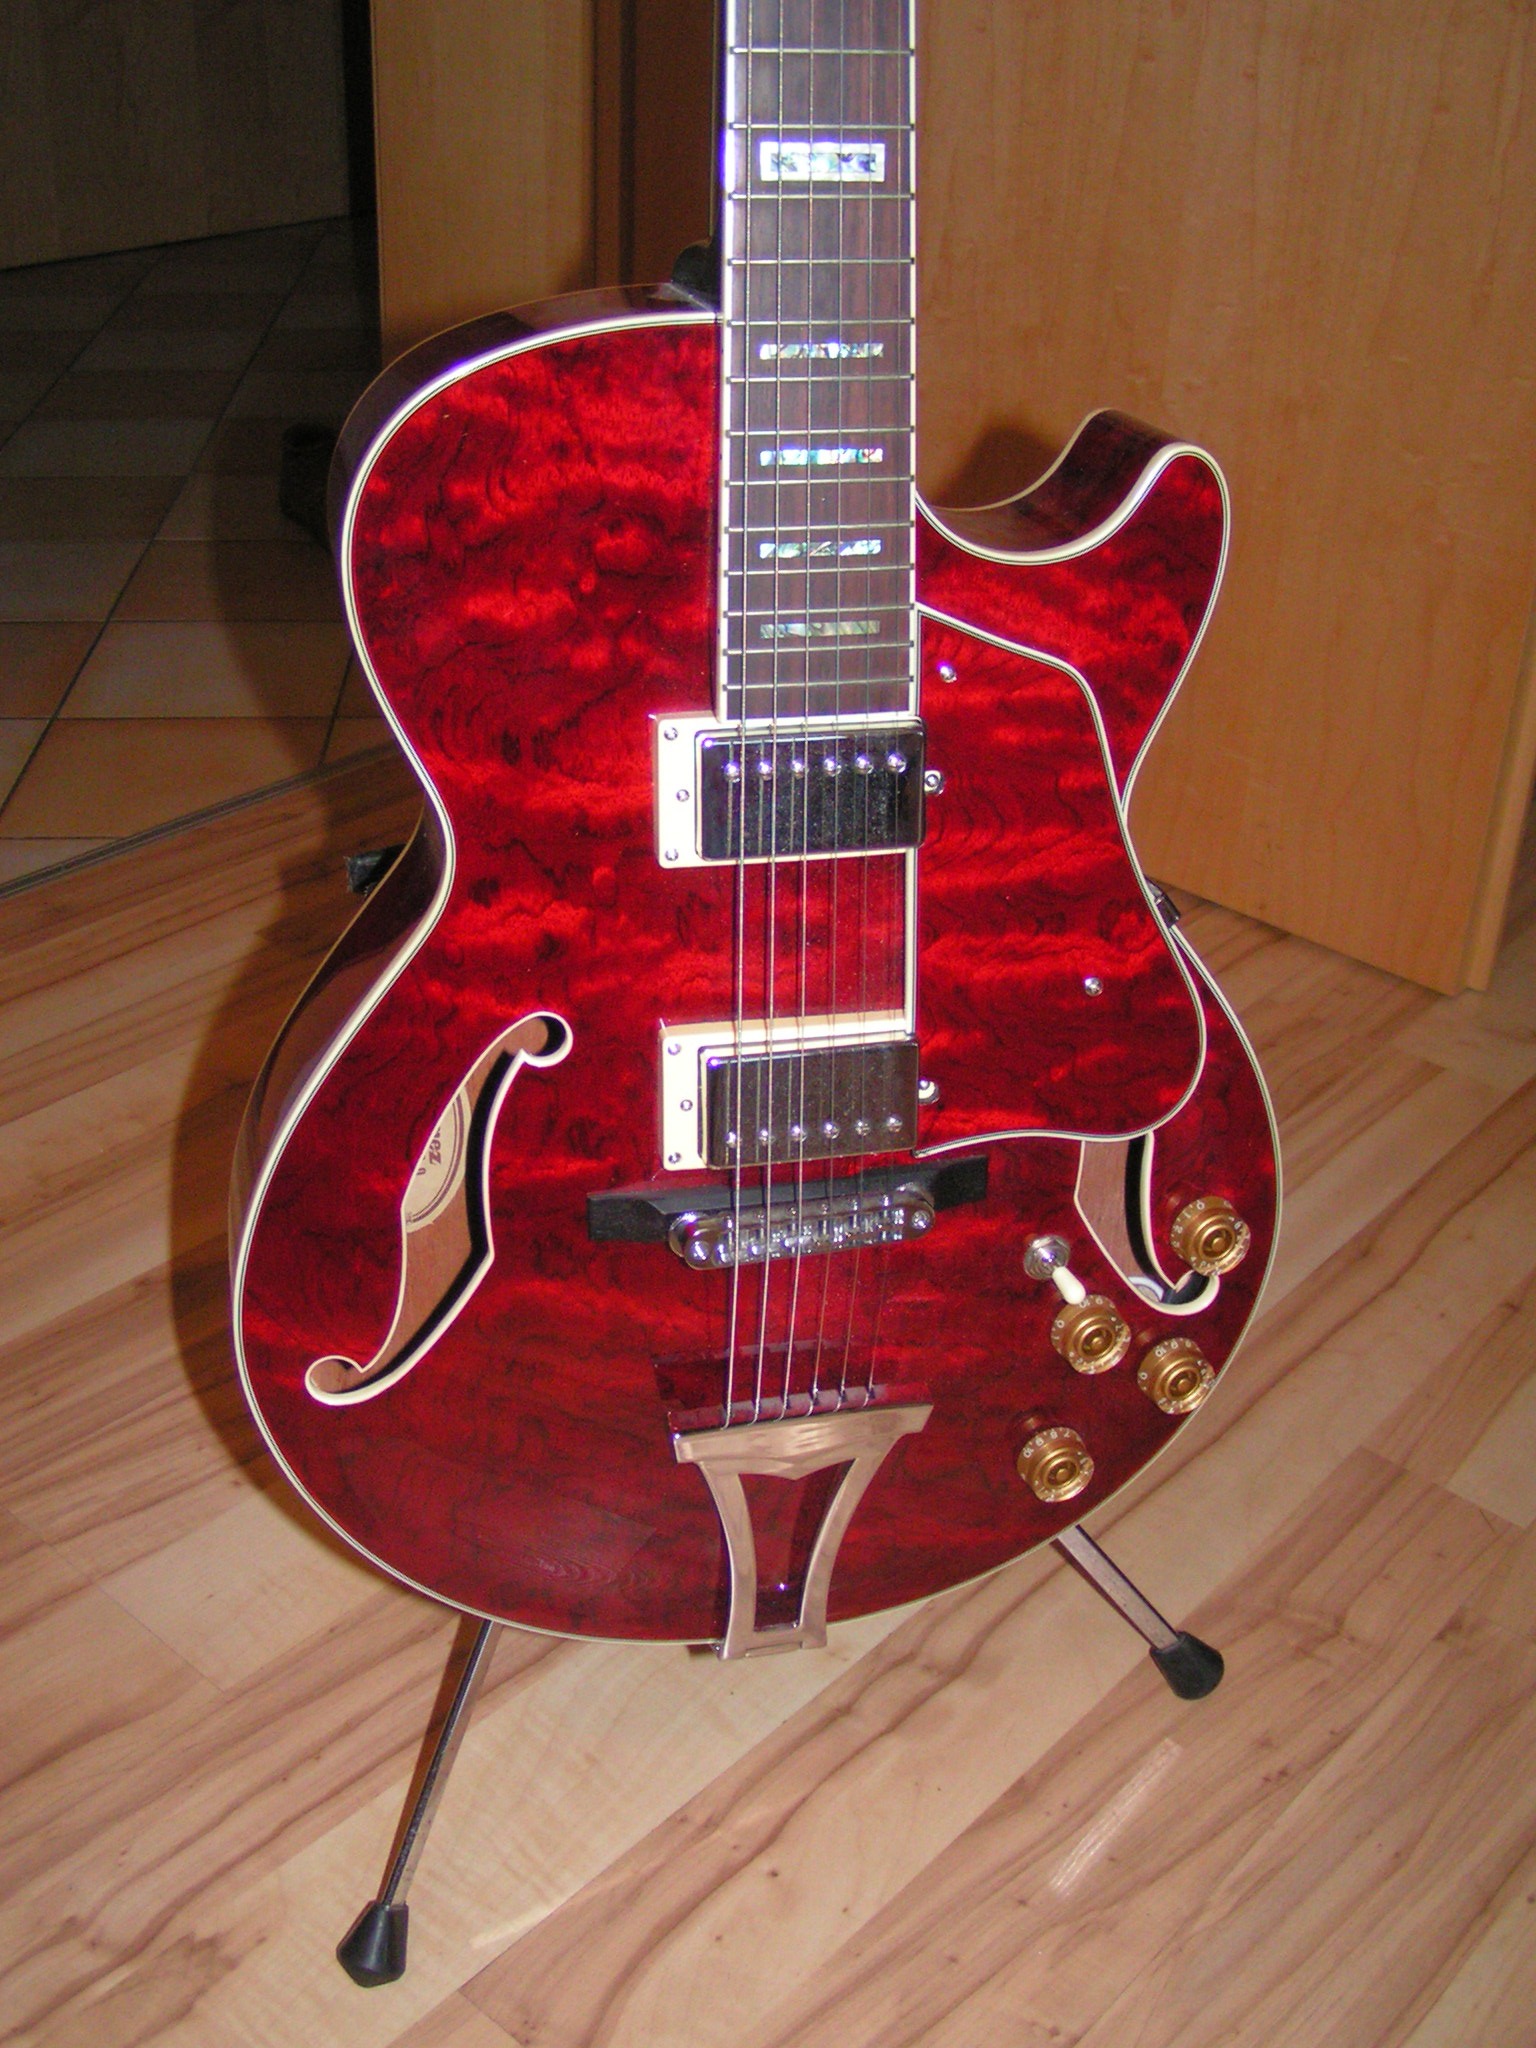
guitar, acoustic guitar, red, electric guitar, musical instrument, ibanez, bass guitar, string instrument, plucked string instruments, slide guitar, acoustic electric guitar, ag85